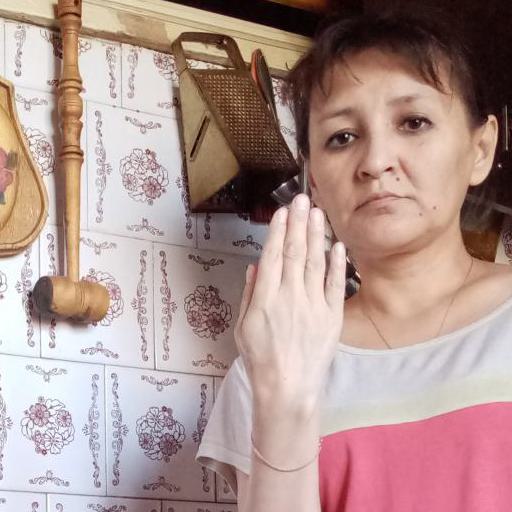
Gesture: stop_inverted